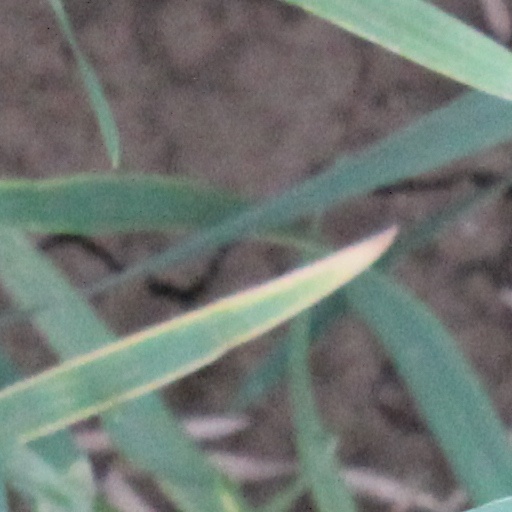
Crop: wheat